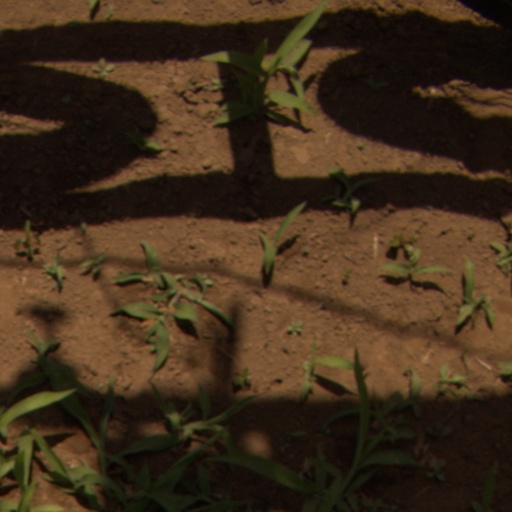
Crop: Jerusalem artichoke